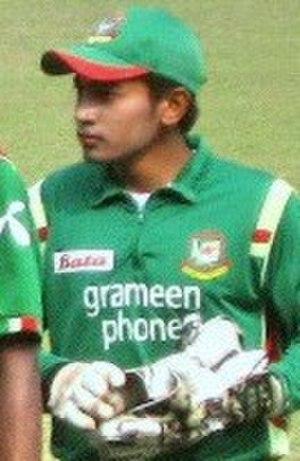
L'équipe du Bangladesh de cricket, surnommée « les Tigres » représente le Bangladesh dans les compétitions internationales majeures, comme la Coupe du monde de cricket, et dans les trois principales formes de cricket international : le Test cricket, le One-day International et le Twenty20 international. Elle est sous le patronage du Bangladesh Cricket Board.